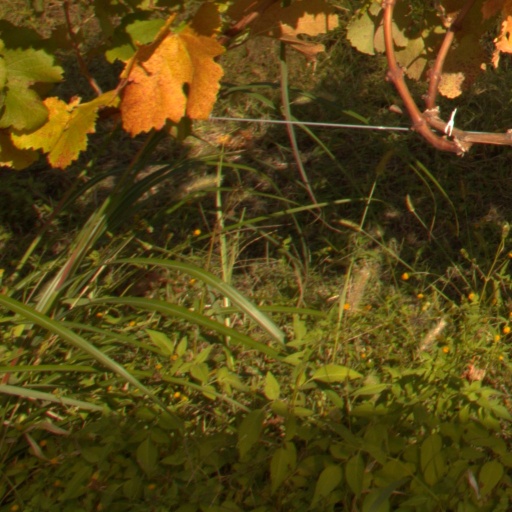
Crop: grape